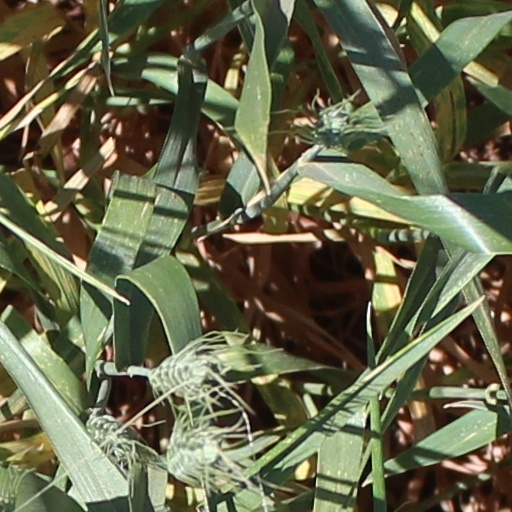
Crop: wheat